Ventana Wilderness

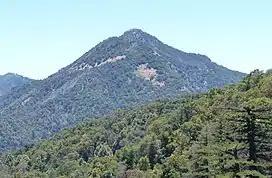
Pico Blanco

The topography of the Ventana Wilderness is characterized by steep-sided, sharp-crested ridges separating V-shaped youthful valleys. Most streams fall rapidly through narrow, vertical-walled canyons over bedrock or a veneer of boulders. Waterfalls, deep pools and thermal springs are found along major streams. Elevations range from , where the Big Sur River leaves the Wilderness, to about at the wilderness boundary near Junipero Serra Peak.